Morgan Fisher

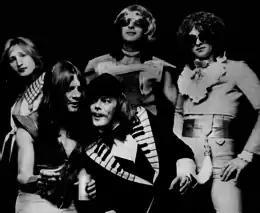
Fisher at bottom middle with Mott the Hoople in a 1974 trade ad

When Mott folded, Fisher invited Fiddler to join the remaining members of Mott in what would become British Lions. From 1977 to 1979 the Lions recorded two albums, and three singles: Kim Fowley's "International Heroes", Garland Jeffries' "Wild in the Streets", and Fiddler's own "One More Chance to Run".